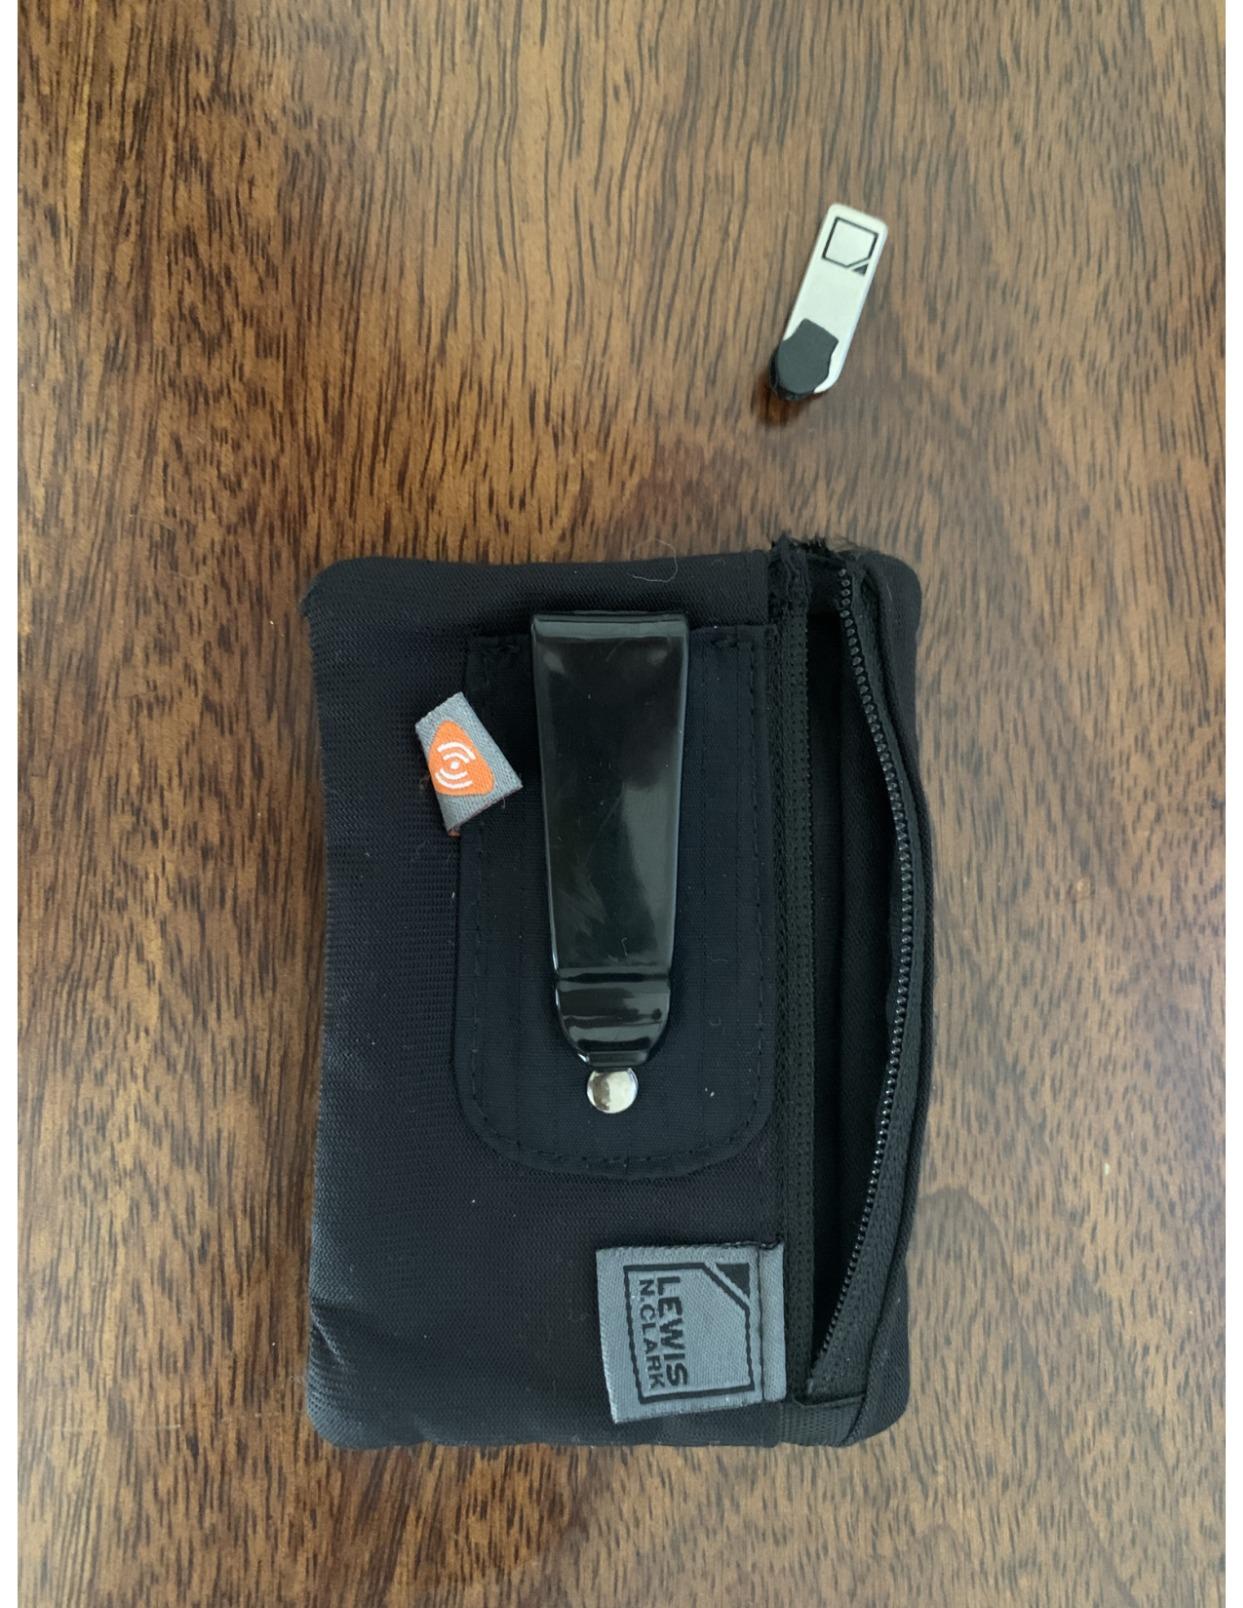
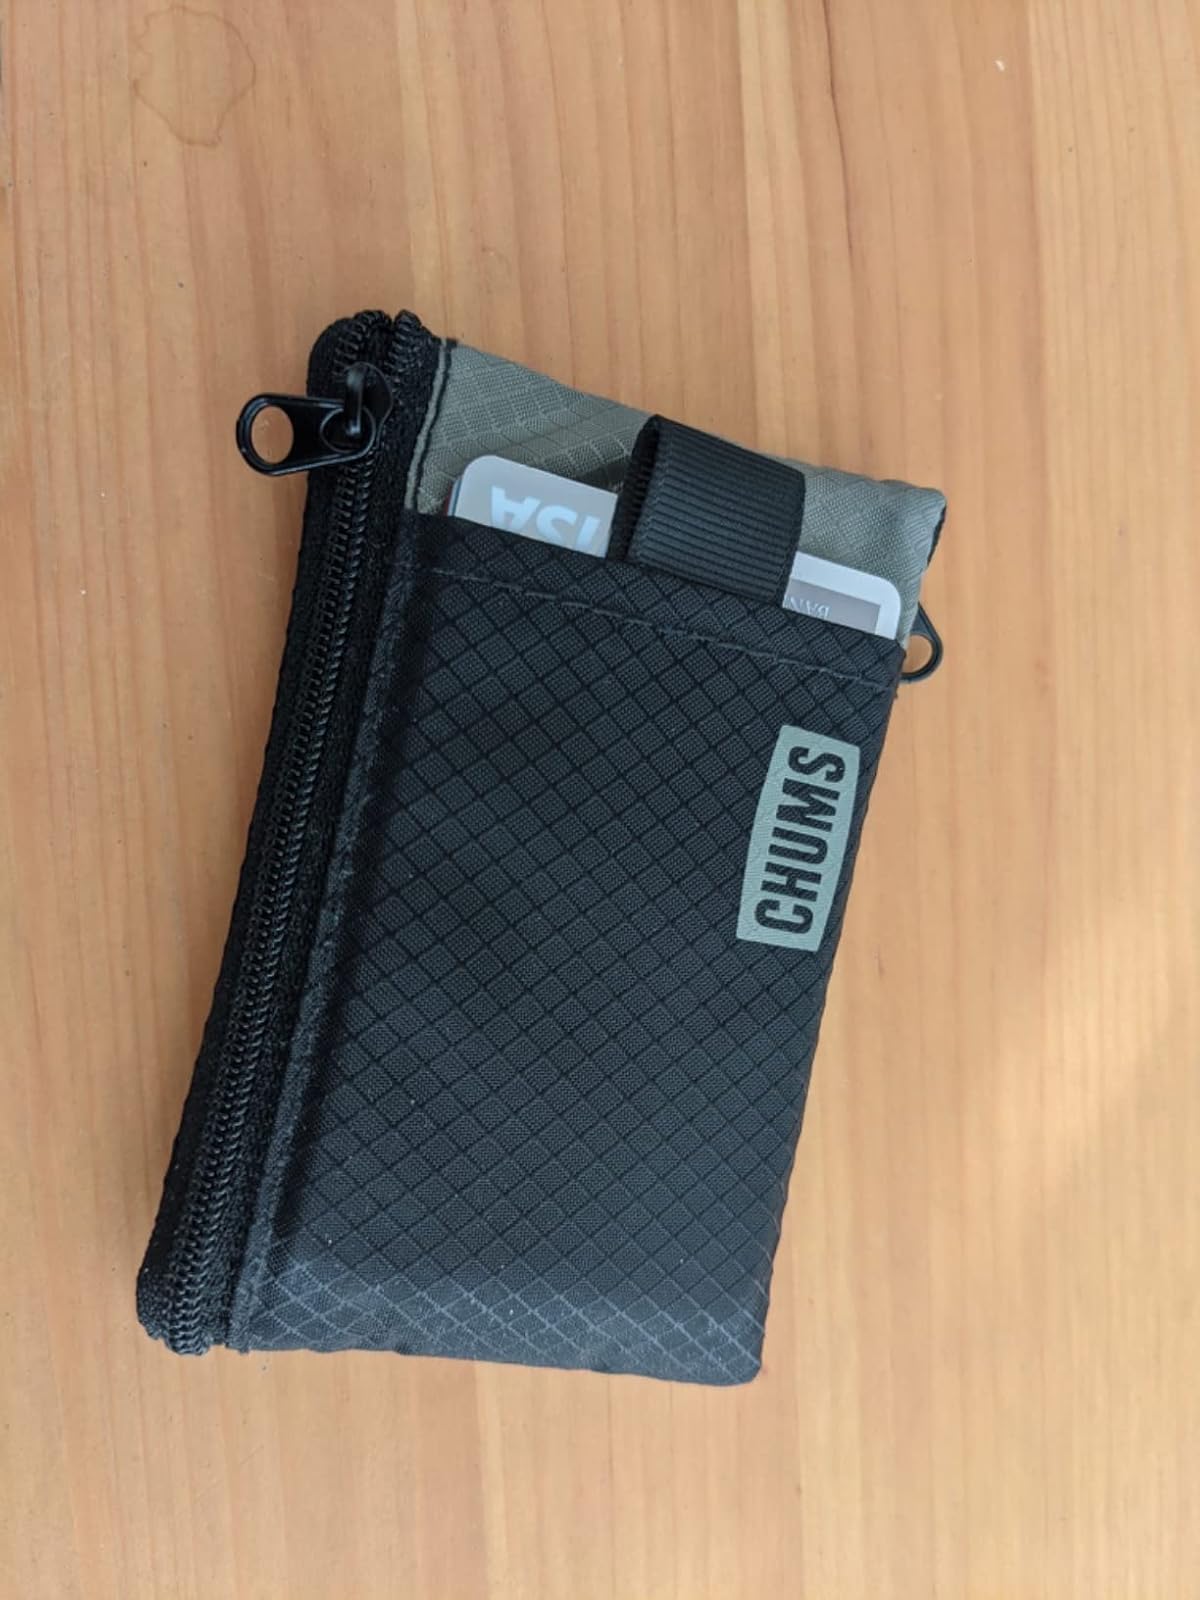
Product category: accessories_wallet
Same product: no